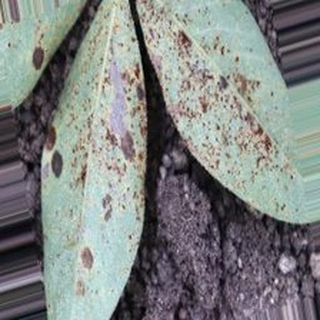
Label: groundnut_rust